Khmeimim Air Base

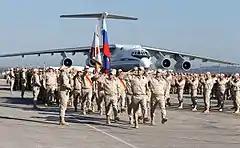
Parade of the units stationed at Khmeimim (11 December 2017).

After the 24 November 2015 shootdown of a Su-24M, a S-400 defensive missile system was installed, allowing Russia to defend the air space from Southern Turkey to Northern Israel.